Trans-Arabian Pipeline

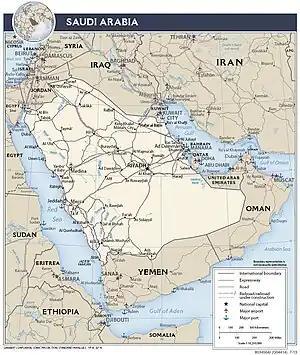
Saudi Arabia transport map depicting Tapline Road as the northernmost road running along the Iraq-Saudi Border

The Tapline corridor has remained a potential export route for Persian Gulf oil exports to Europe and the United States. At least one analysis has indicated that the transportation cost of exporting oil via the Tapline through Haifa to Europe would cost as much as 40 percent less than shipping by tanker through the Suez Canal. In early 2005, rehabilitation of the Tapline at an estimated cost of US$100 to US$300 million was one of the strategic options being considered by the Jordanian government to meet oil needs.